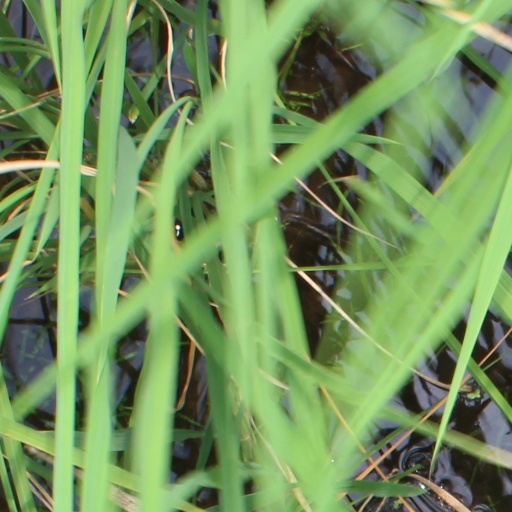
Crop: rice